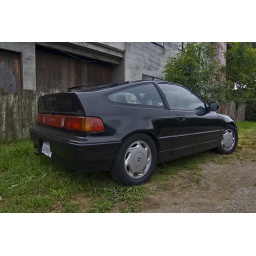
big oops on the dirty bumper, I even had some clean rags in the car just to wipe it down.